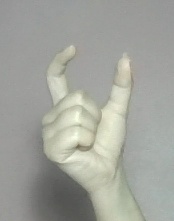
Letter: nun